Battle of Warka

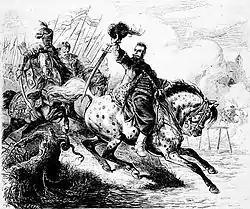
Battle of Warka, Juliusz Kossak, 1862

After both Swedish groups had joined, they crossed the Pilica, which lasted a whole night. At the same time, Polish forces under Lubomirski caught the Swedish rearguard. The skirmish, which took place near Kozienice, ended with complete destruction of the Swedes. The survivors, who reached Frederick VI, told him about the danger, but the margrave waited with destruction of the bridge until the morning of April 7.